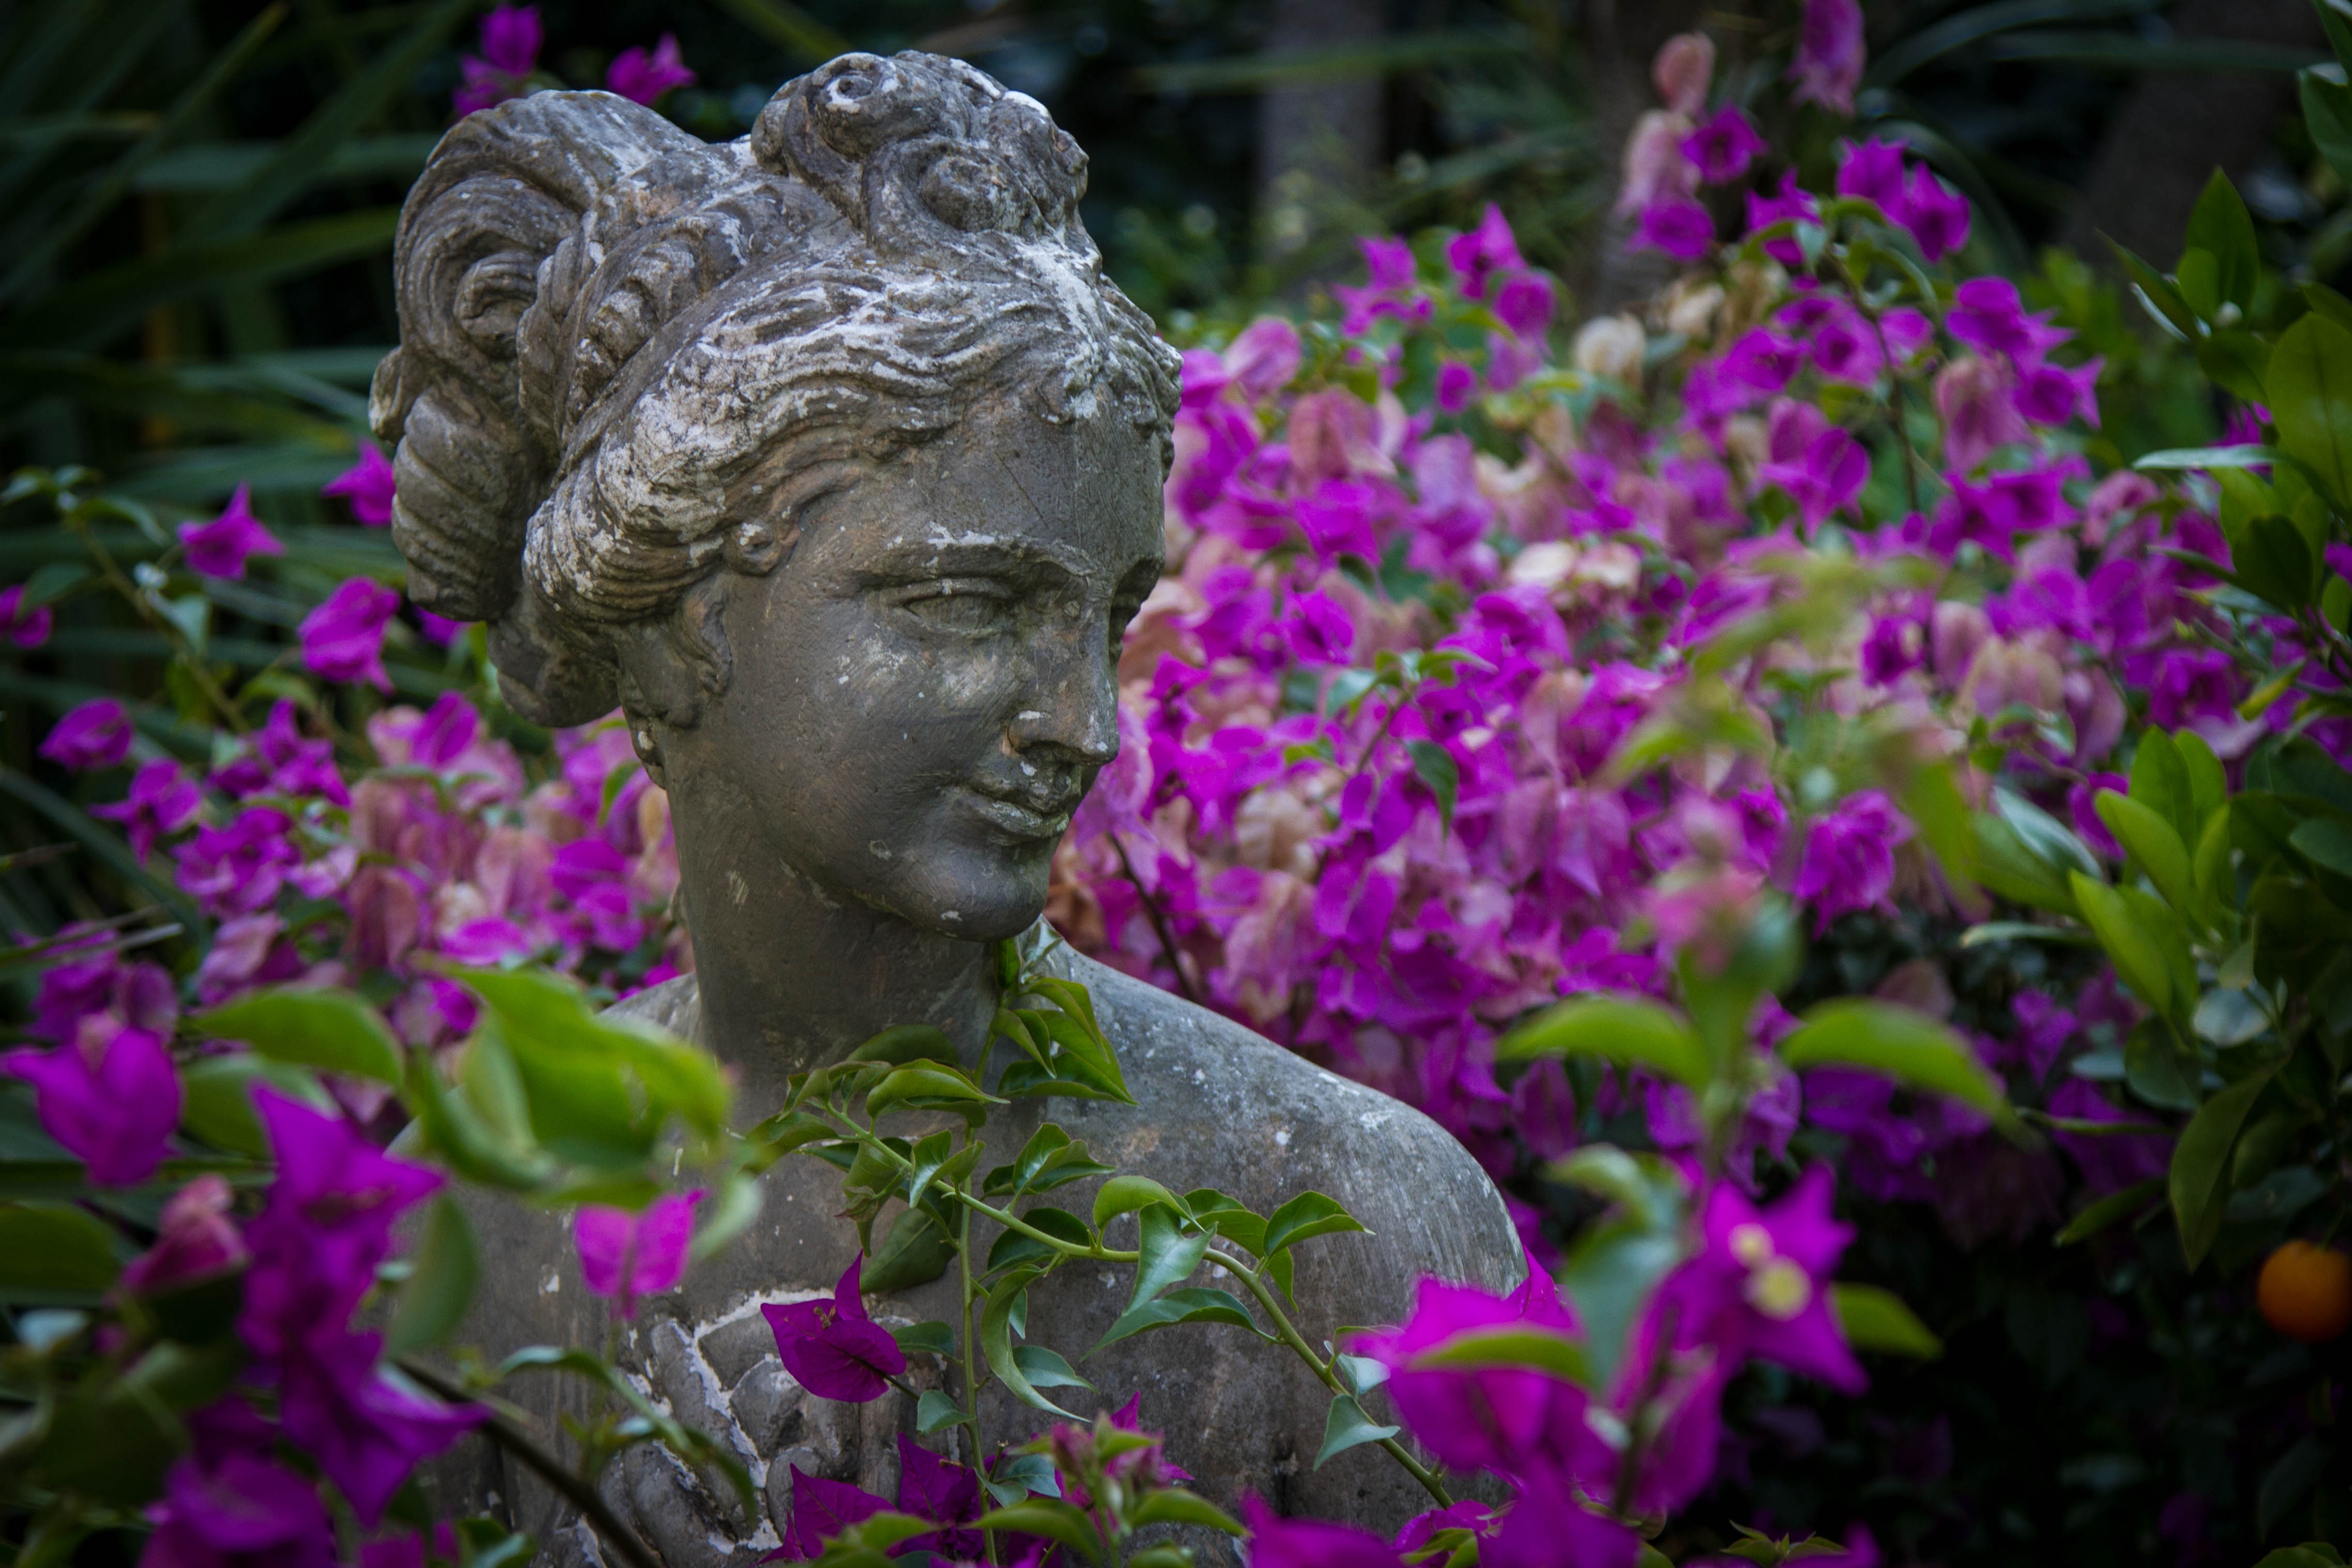
plant, woman, flower, monument, statue, botany, garden, flora, flowers